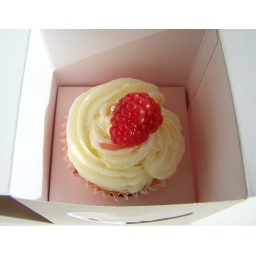
cake in the box